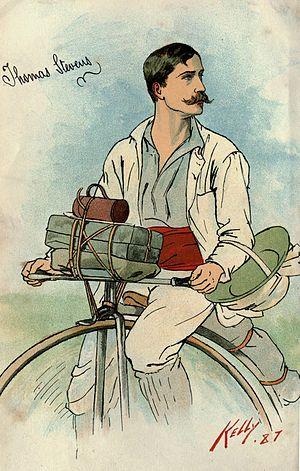
Thomas Stevens, né le 24 décembre 1854 à Berkhamsted, dans le Hertfordshire, en Angleterre, et mort à Londres, le 24 janvier 1935, est un aventurier et reporter de presse britannique. Il est le premier homme à avoir accompli un tour du monde à bicyclette.